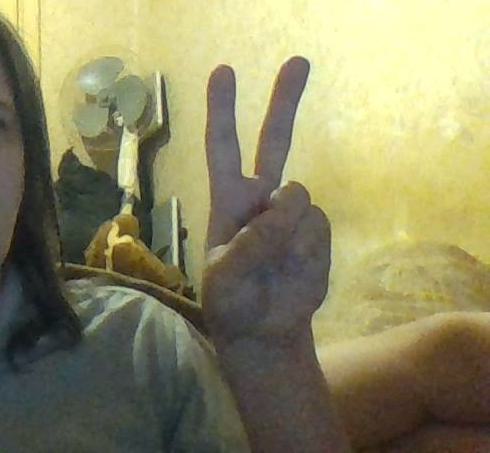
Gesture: peace